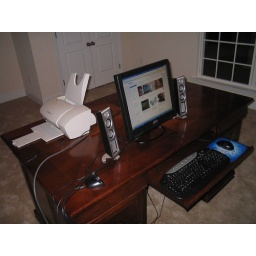
A shot of the nice desk marred by all my computer related stuff.